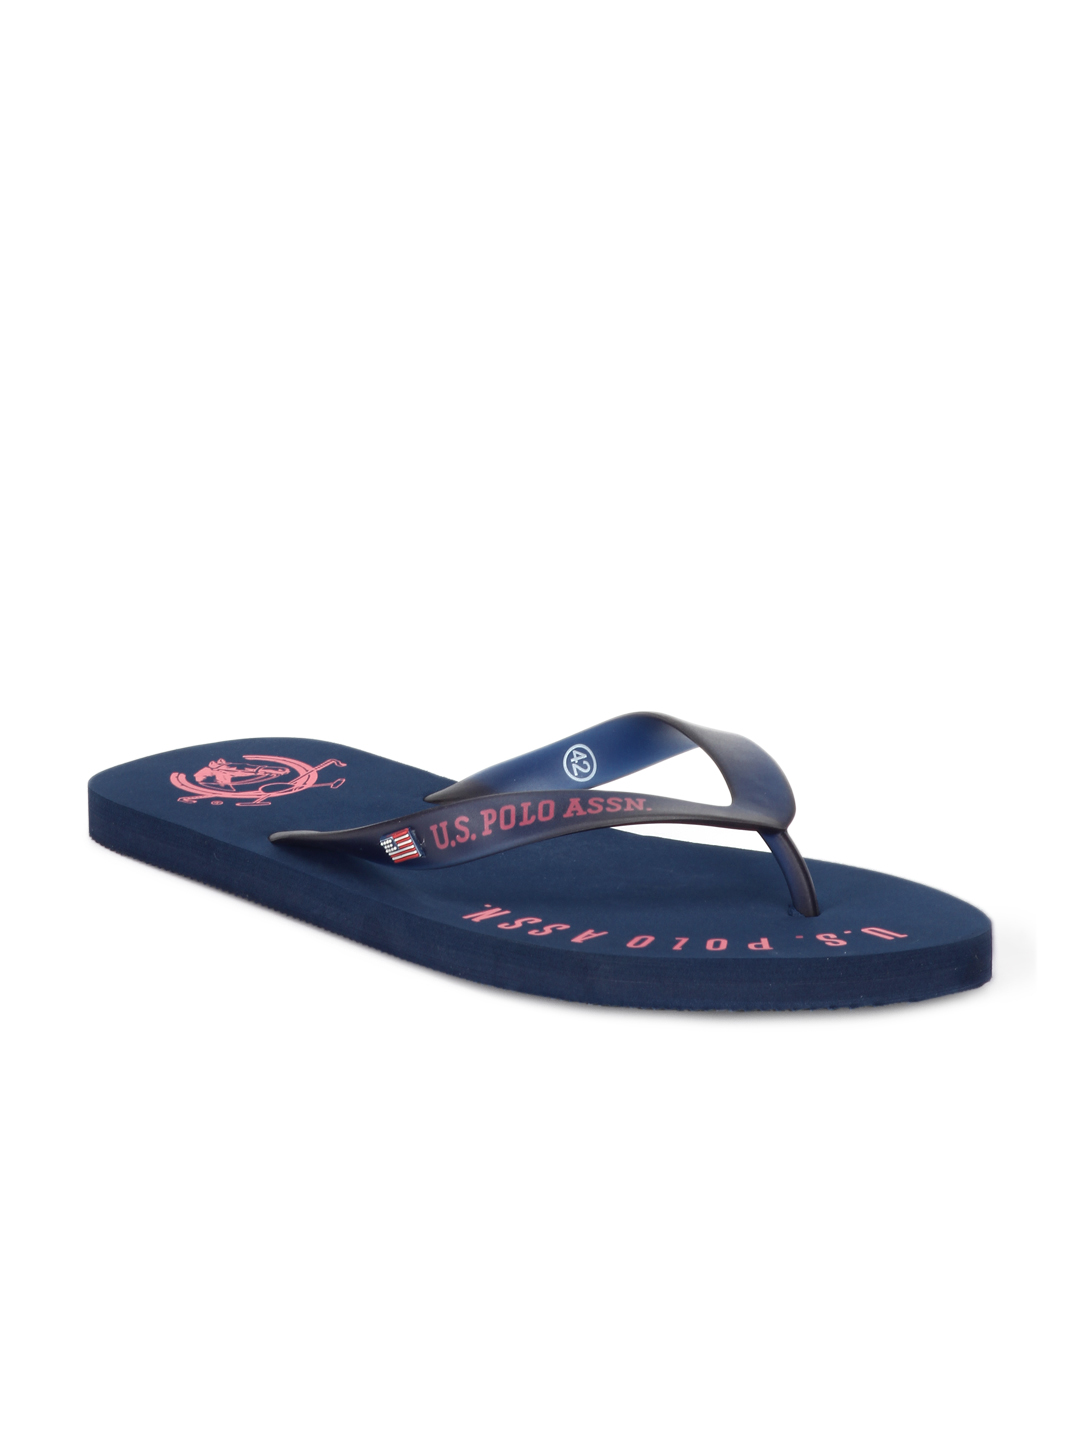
U.S. Polo Assn. Men Navy Blue Flip Flops
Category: Footwear / Flip Flops / Flip Flops
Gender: Men
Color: Navy Blue
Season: Summer 2012
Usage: Casual